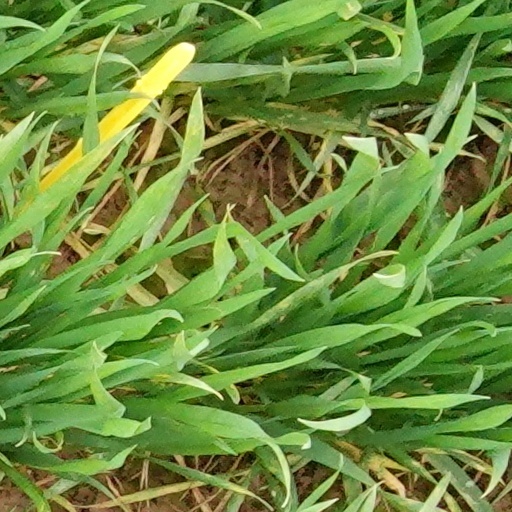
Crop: wheat